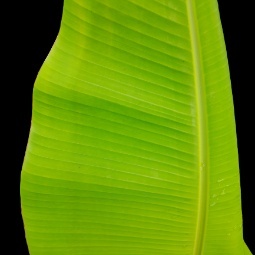
Label: Zinc